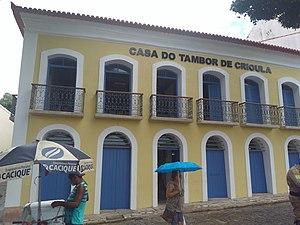
Le tambour de crioula ou de punga est une danse d'origine africaine pratiquée par des descendants d'esclaves africains dans l'État brésilien de Maranhão, à la gloire de São Benedito, l'un des saints les plus populaires parmi la population noire de la région. C'est une danse joyeuse, marquée par beaucoup de mouvement et très décontractée.